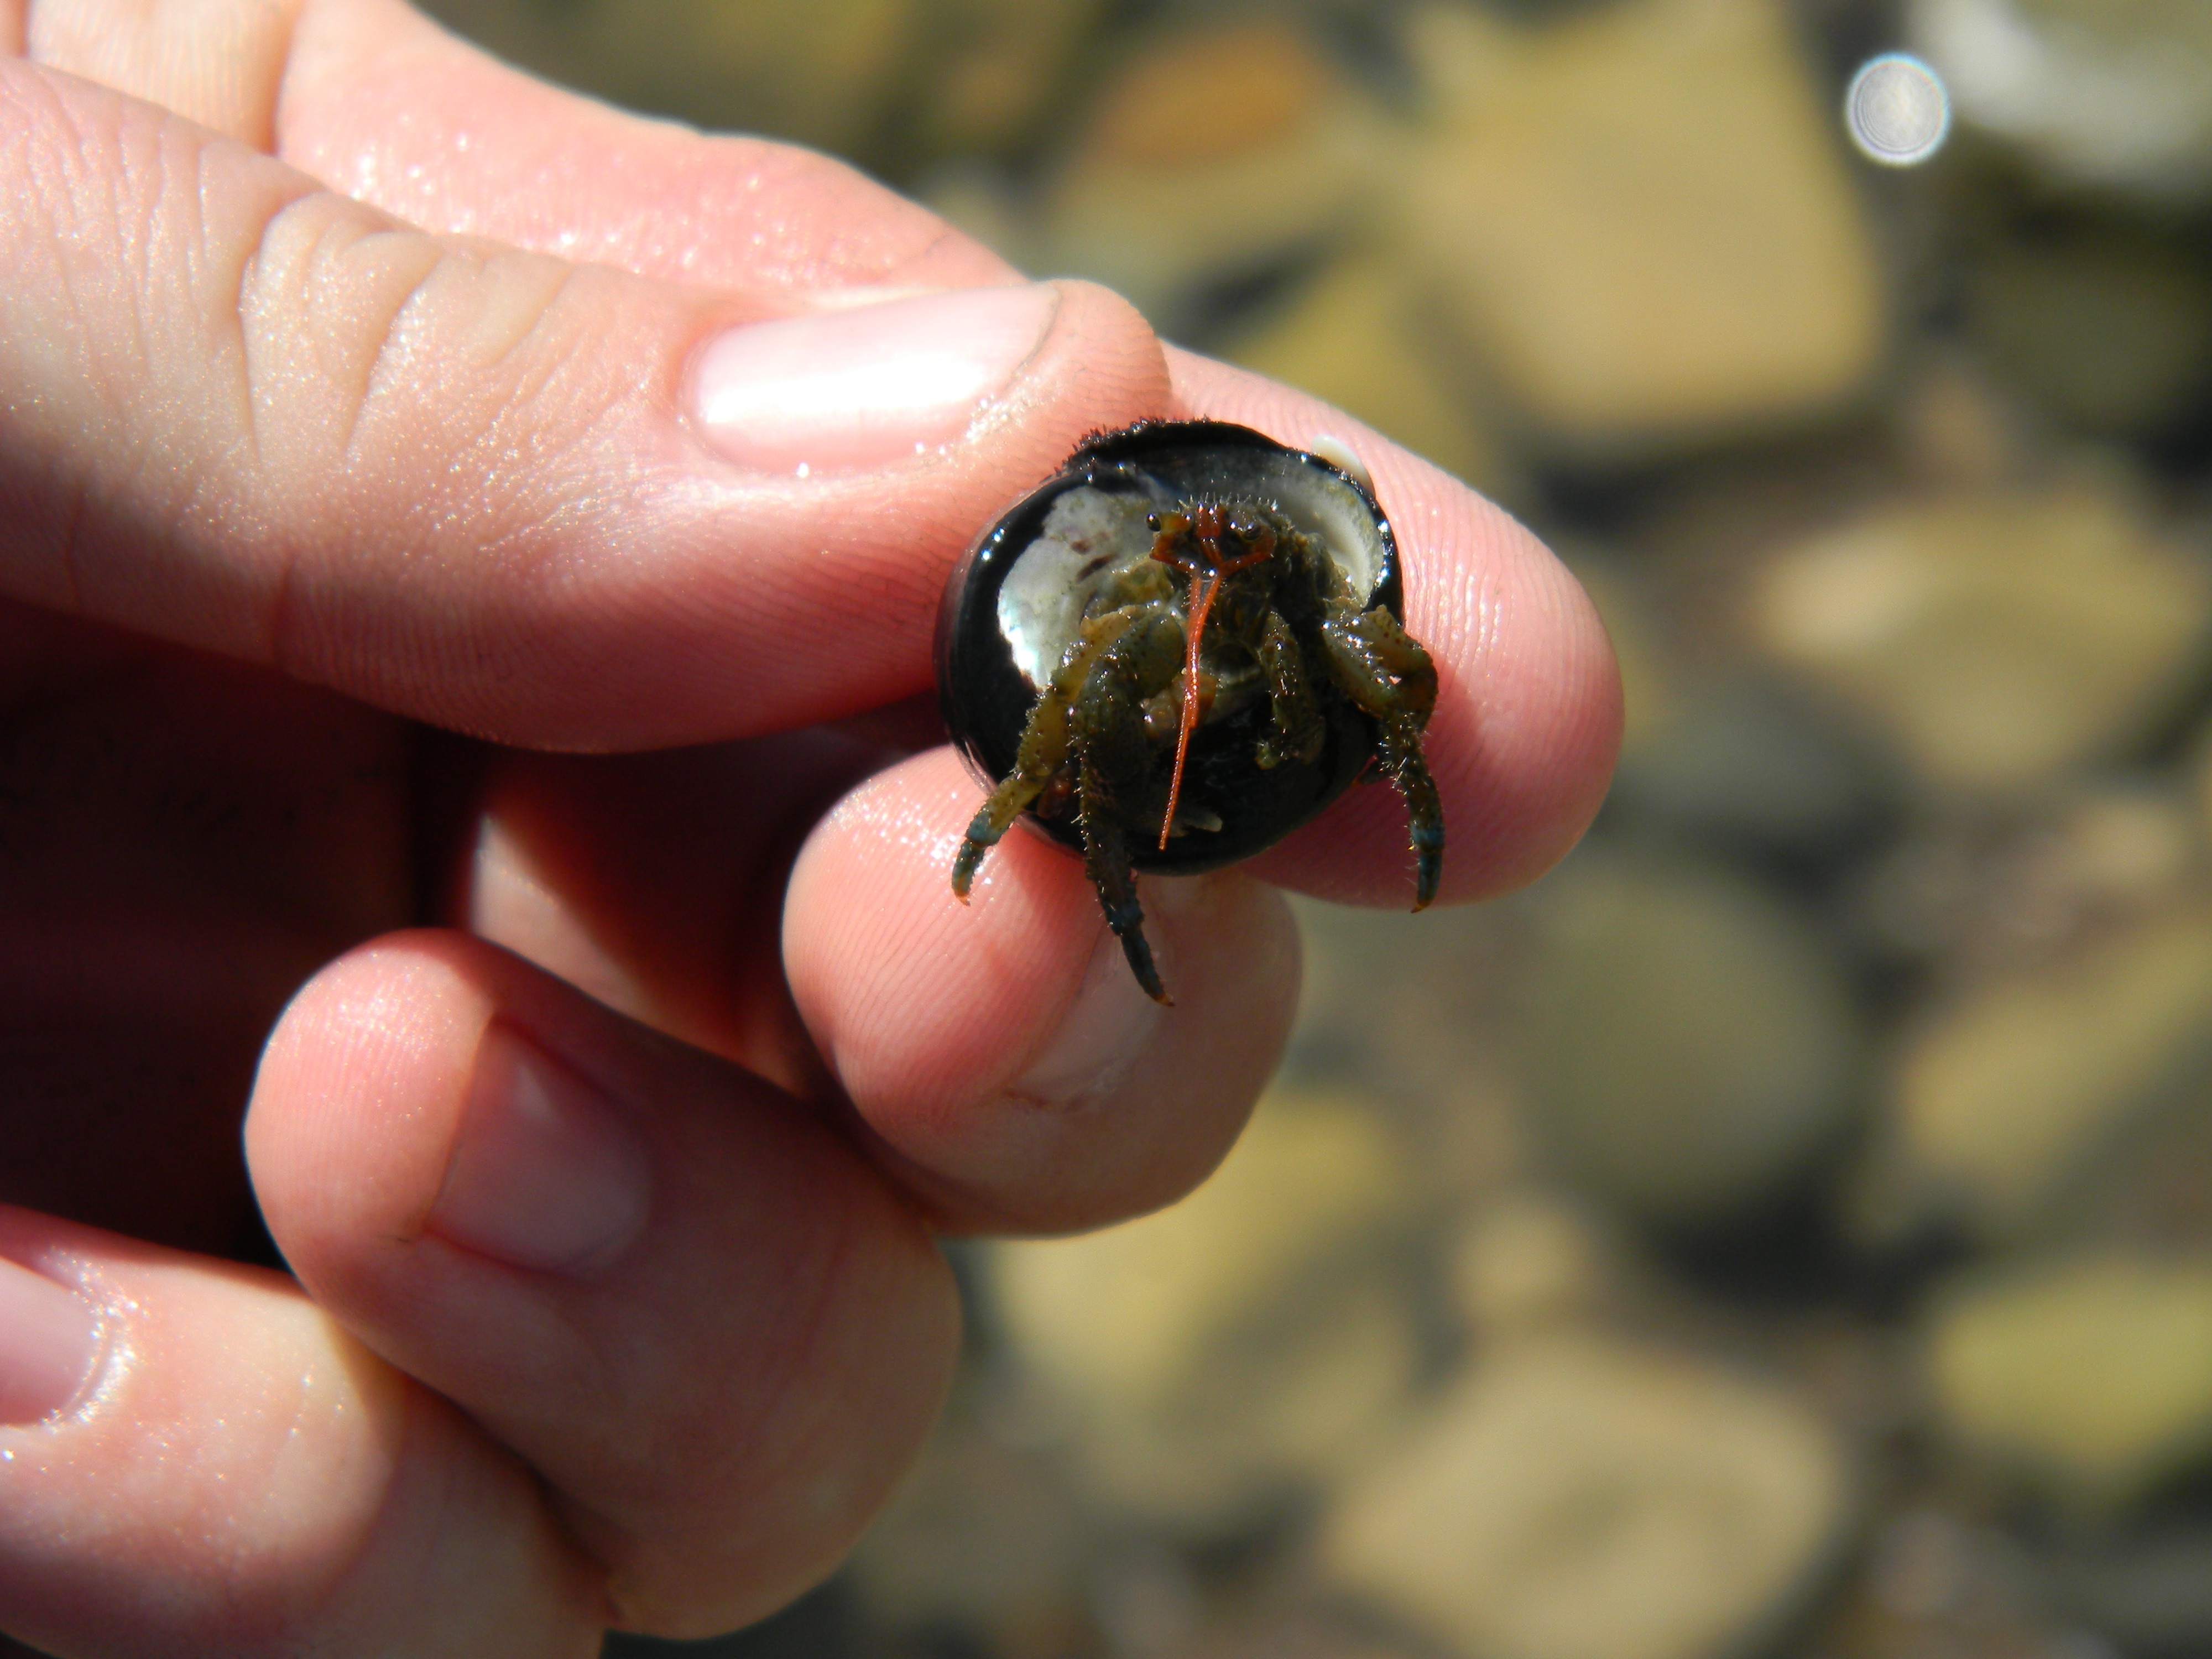
hand, beach, leaf, flower, animal, produce, insect, fauna, crab, invertebrate, close up, macro photography